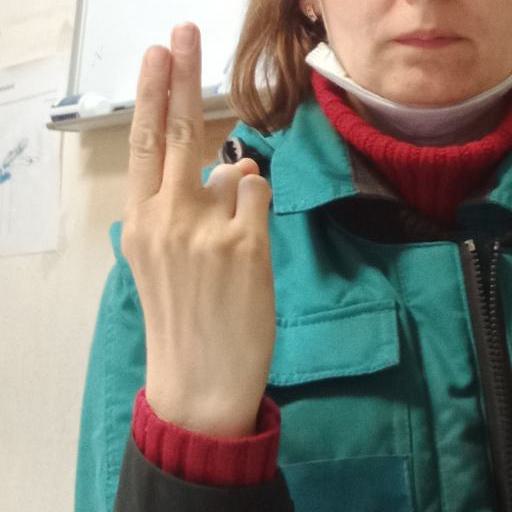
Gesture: two_up_inverted